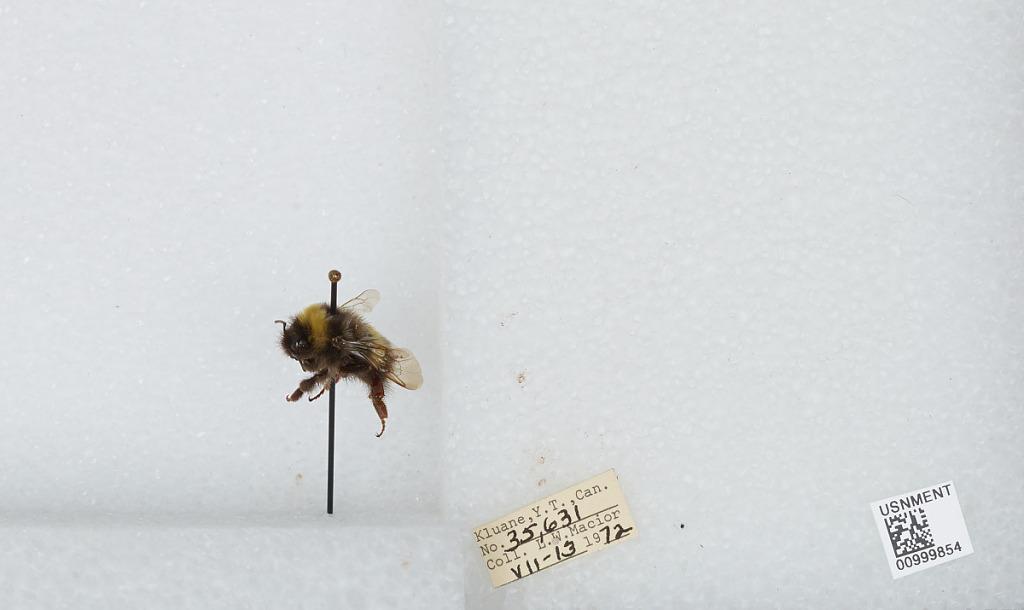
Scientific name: Bombus (Bombus) lucorum (Linnaeus)
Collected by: L. Macior
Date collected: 1972-7-13
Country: Canada
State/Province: Yukon Territory
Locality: Kluane
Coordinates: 60.75, -139.5